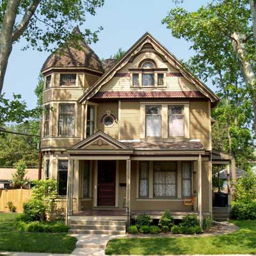
old houses images a house